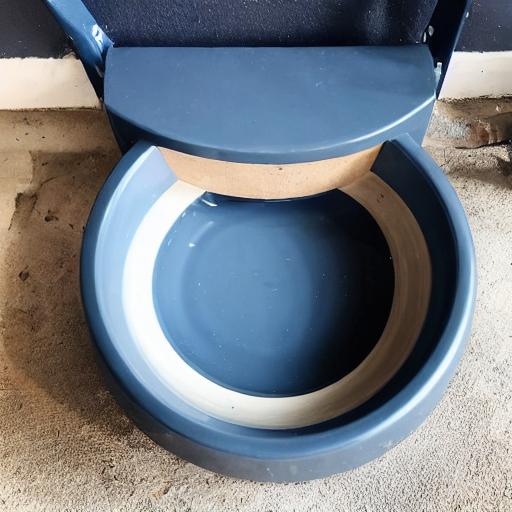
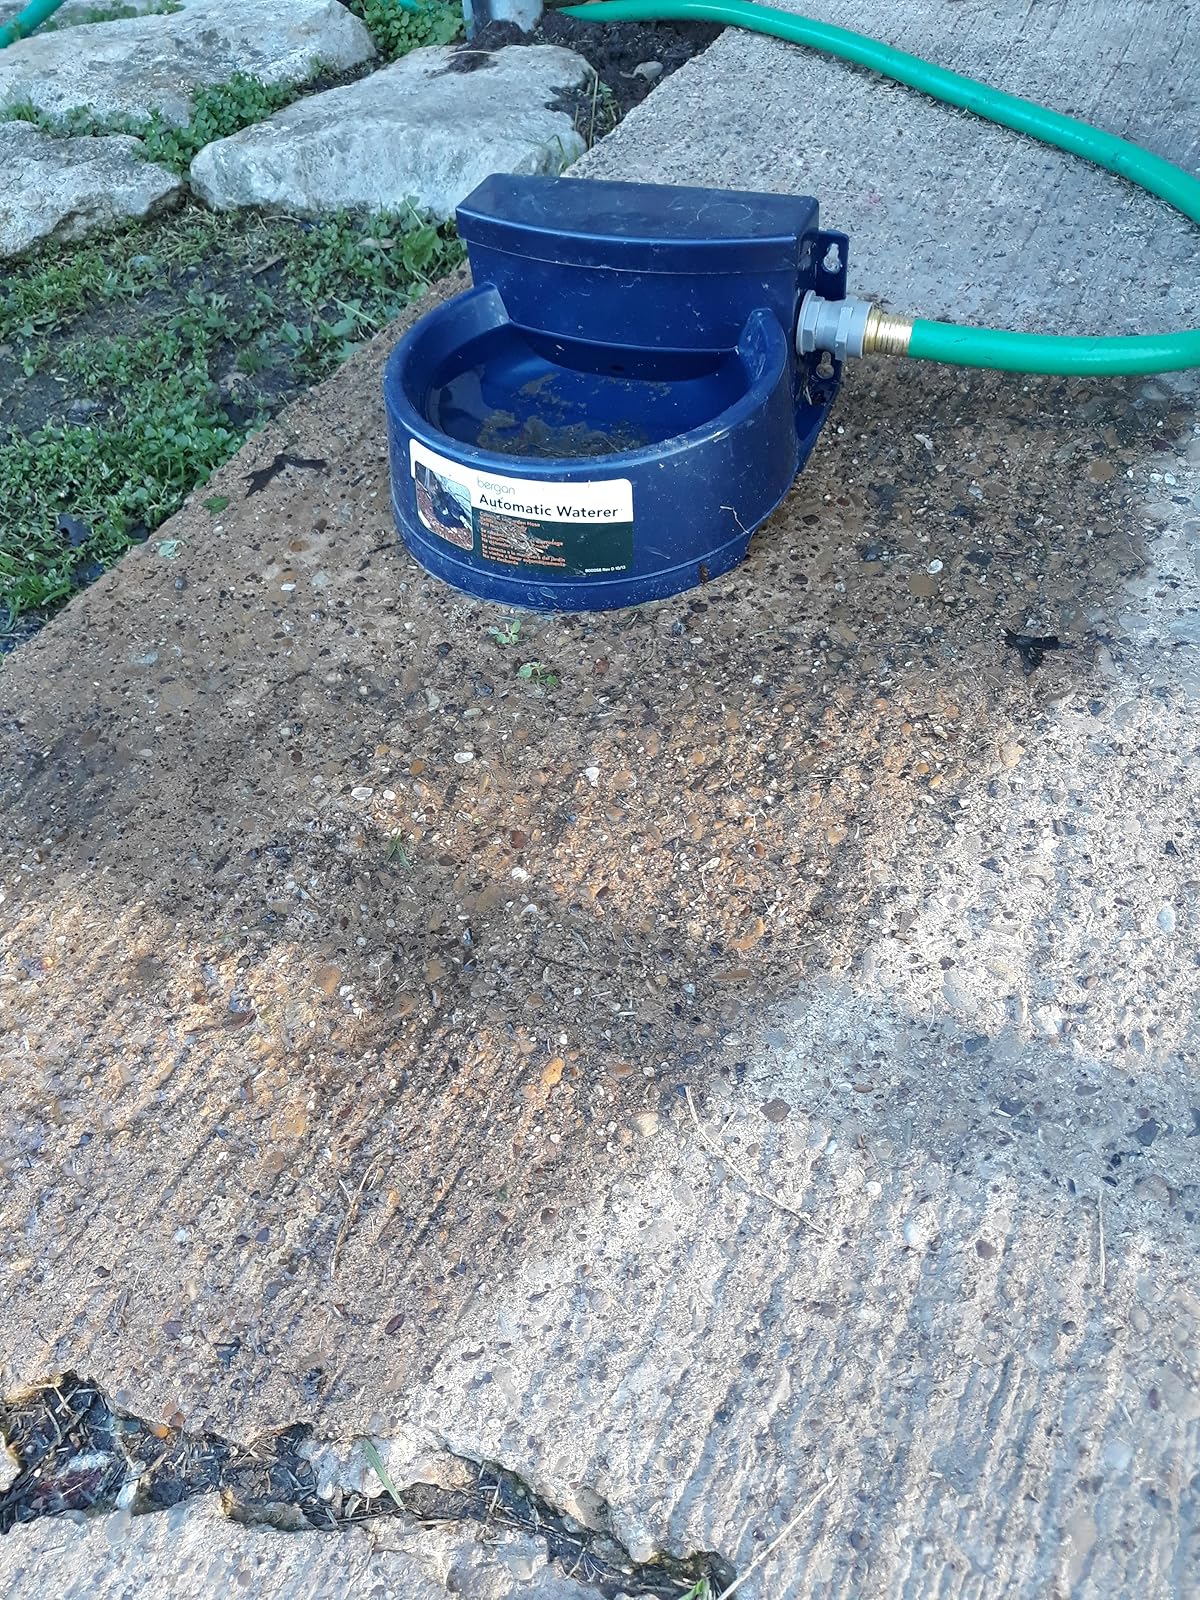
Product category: items_bowl
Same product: no